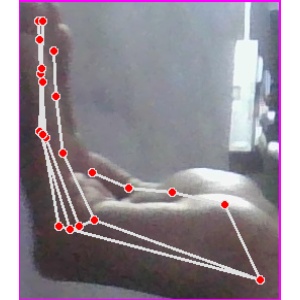
अक्षर: स